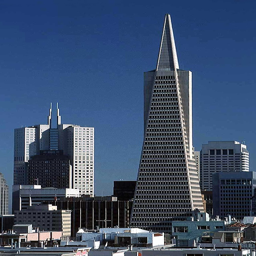
' s tallest skyscraper , was designed by architect .